Culture and traditions of the Ateneo de Manila

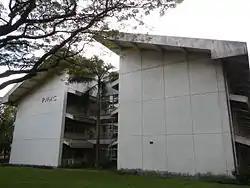
The Philippine Institute for Pure and Applied Chemistry (PIPAC) is a research facility housed on university grounds, but independent from its administration.

The Spanish term "Ateneo" is derived from the Latin word "Athenæum", denoting a temple to Athena, goddess of wisdom, warfare, and the tutelary of the city of Athens in Greek mythology. The closest English gloss for this term is "academy".